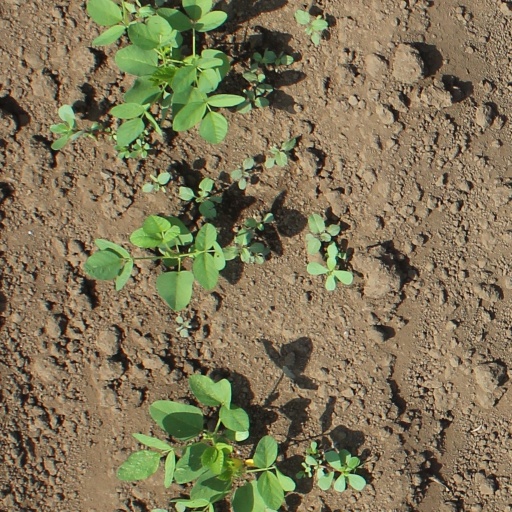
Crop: soybean